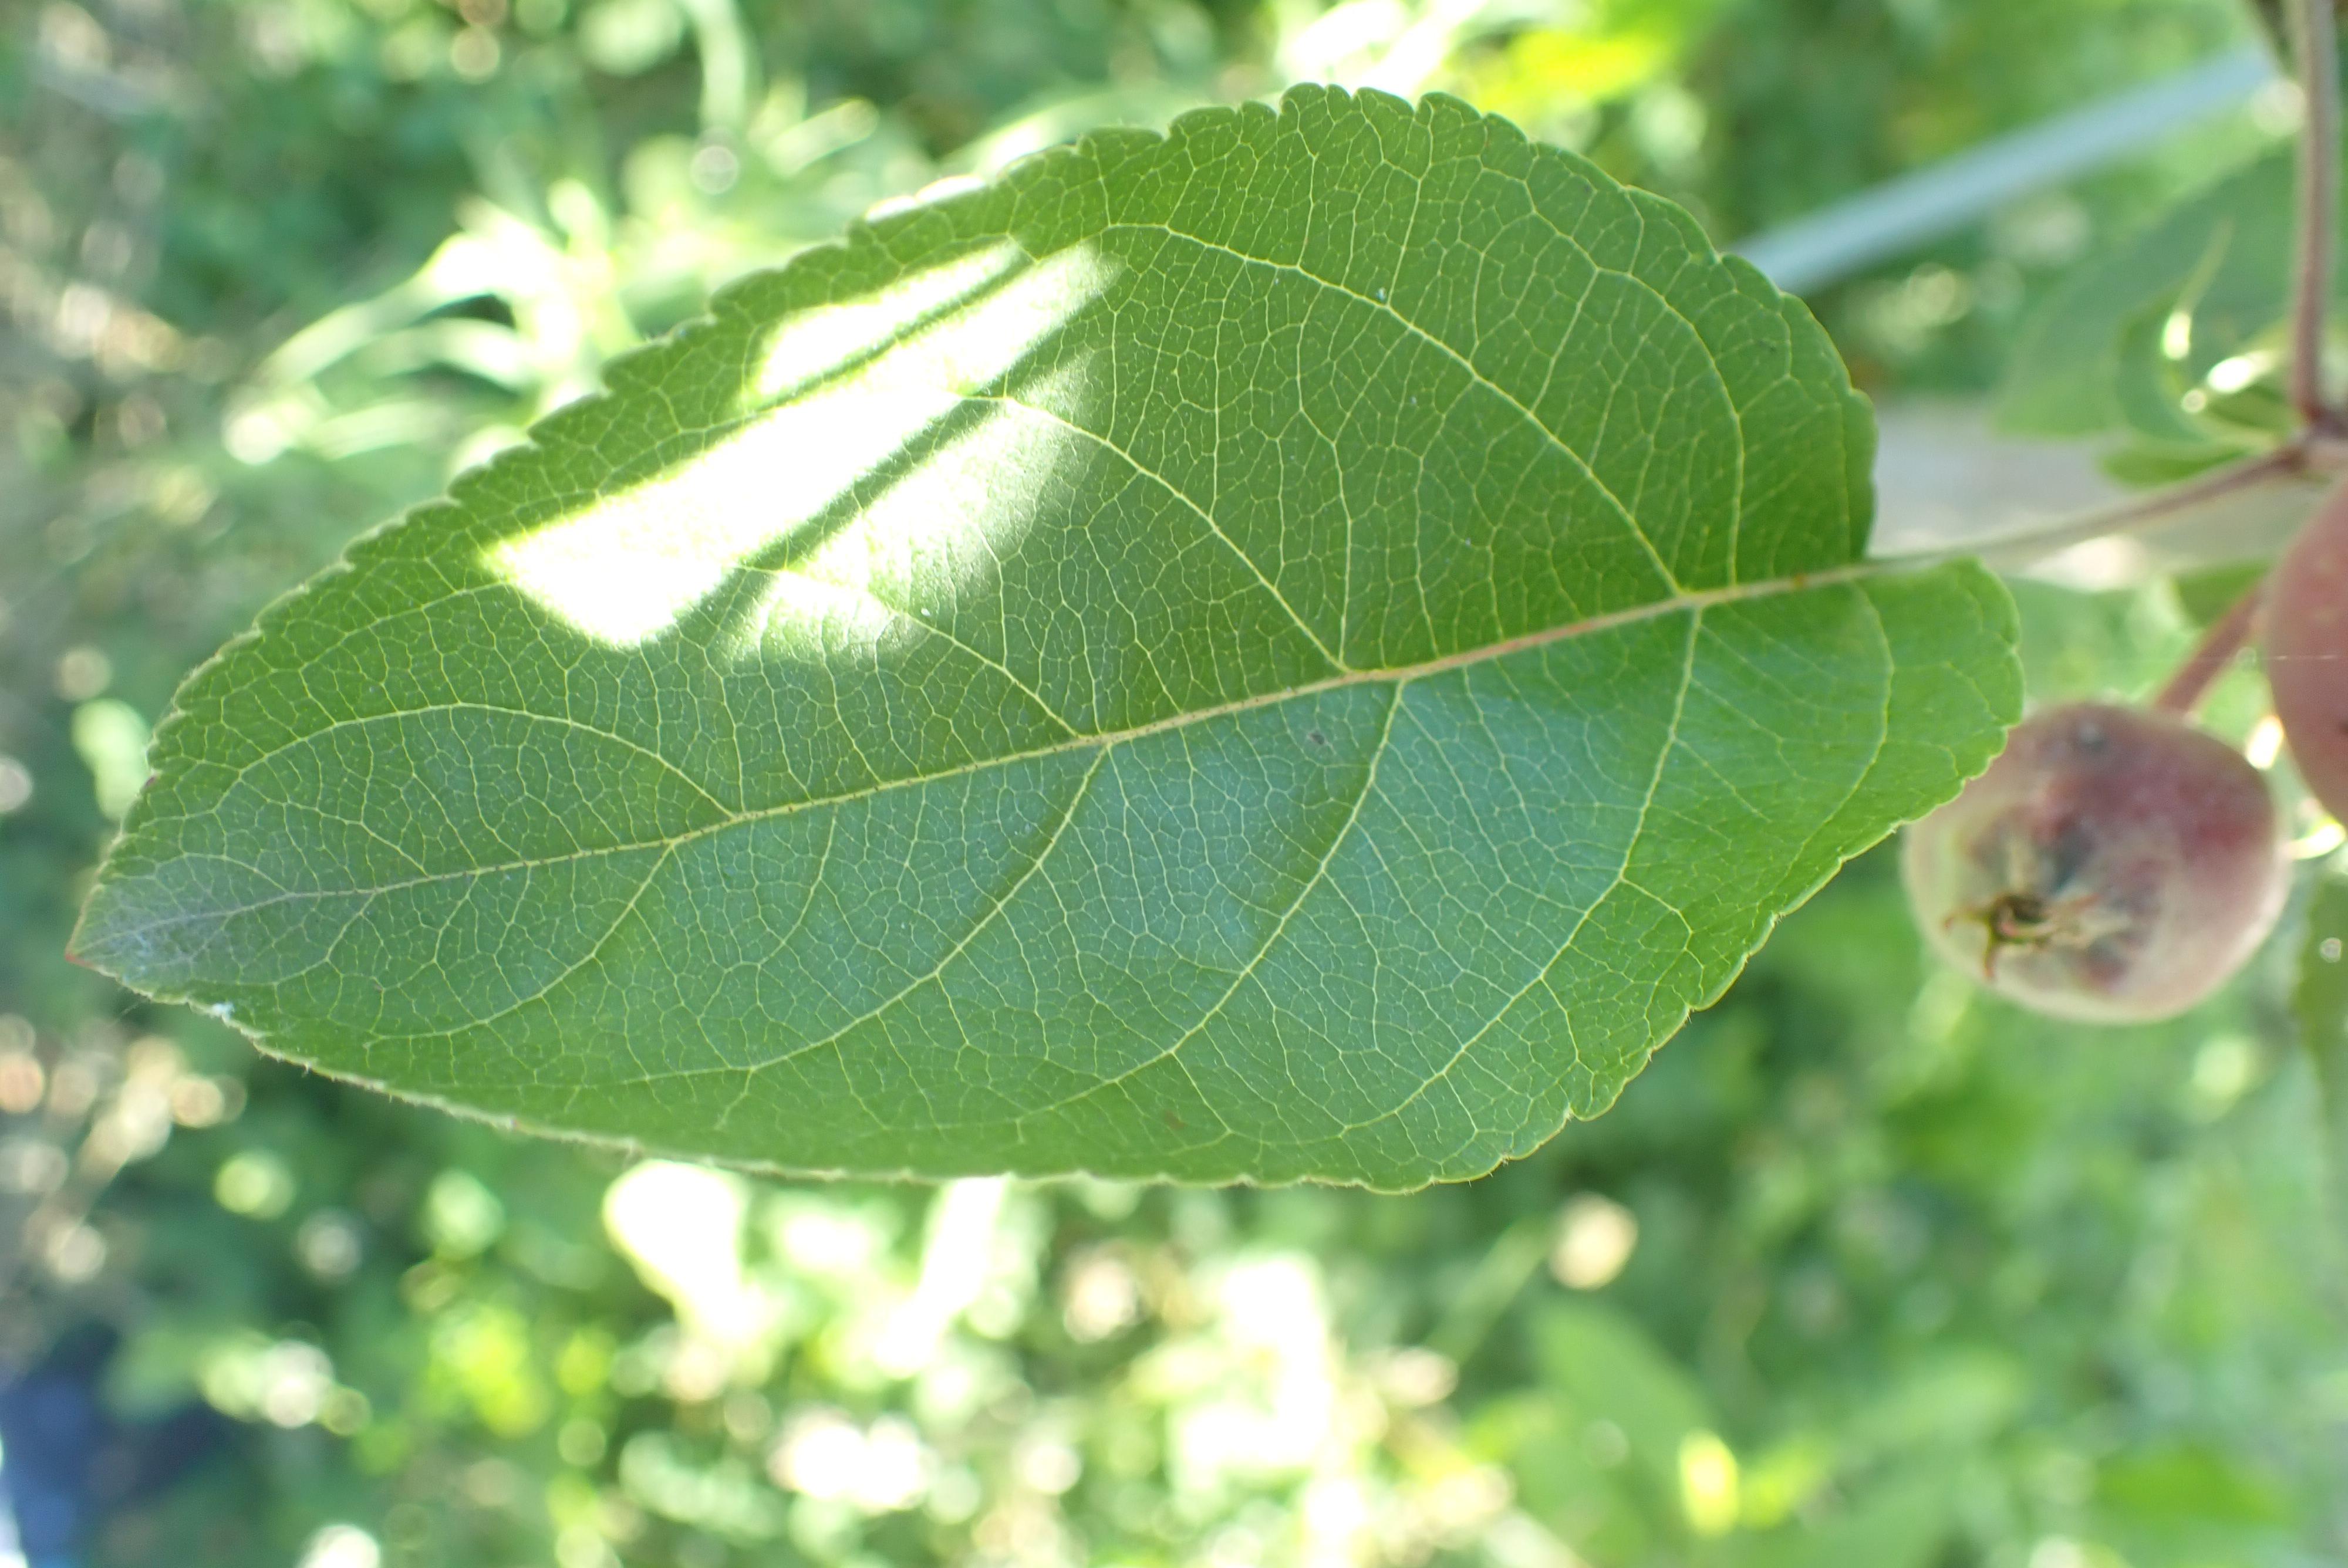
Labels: healthy